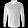
Label: Shirt